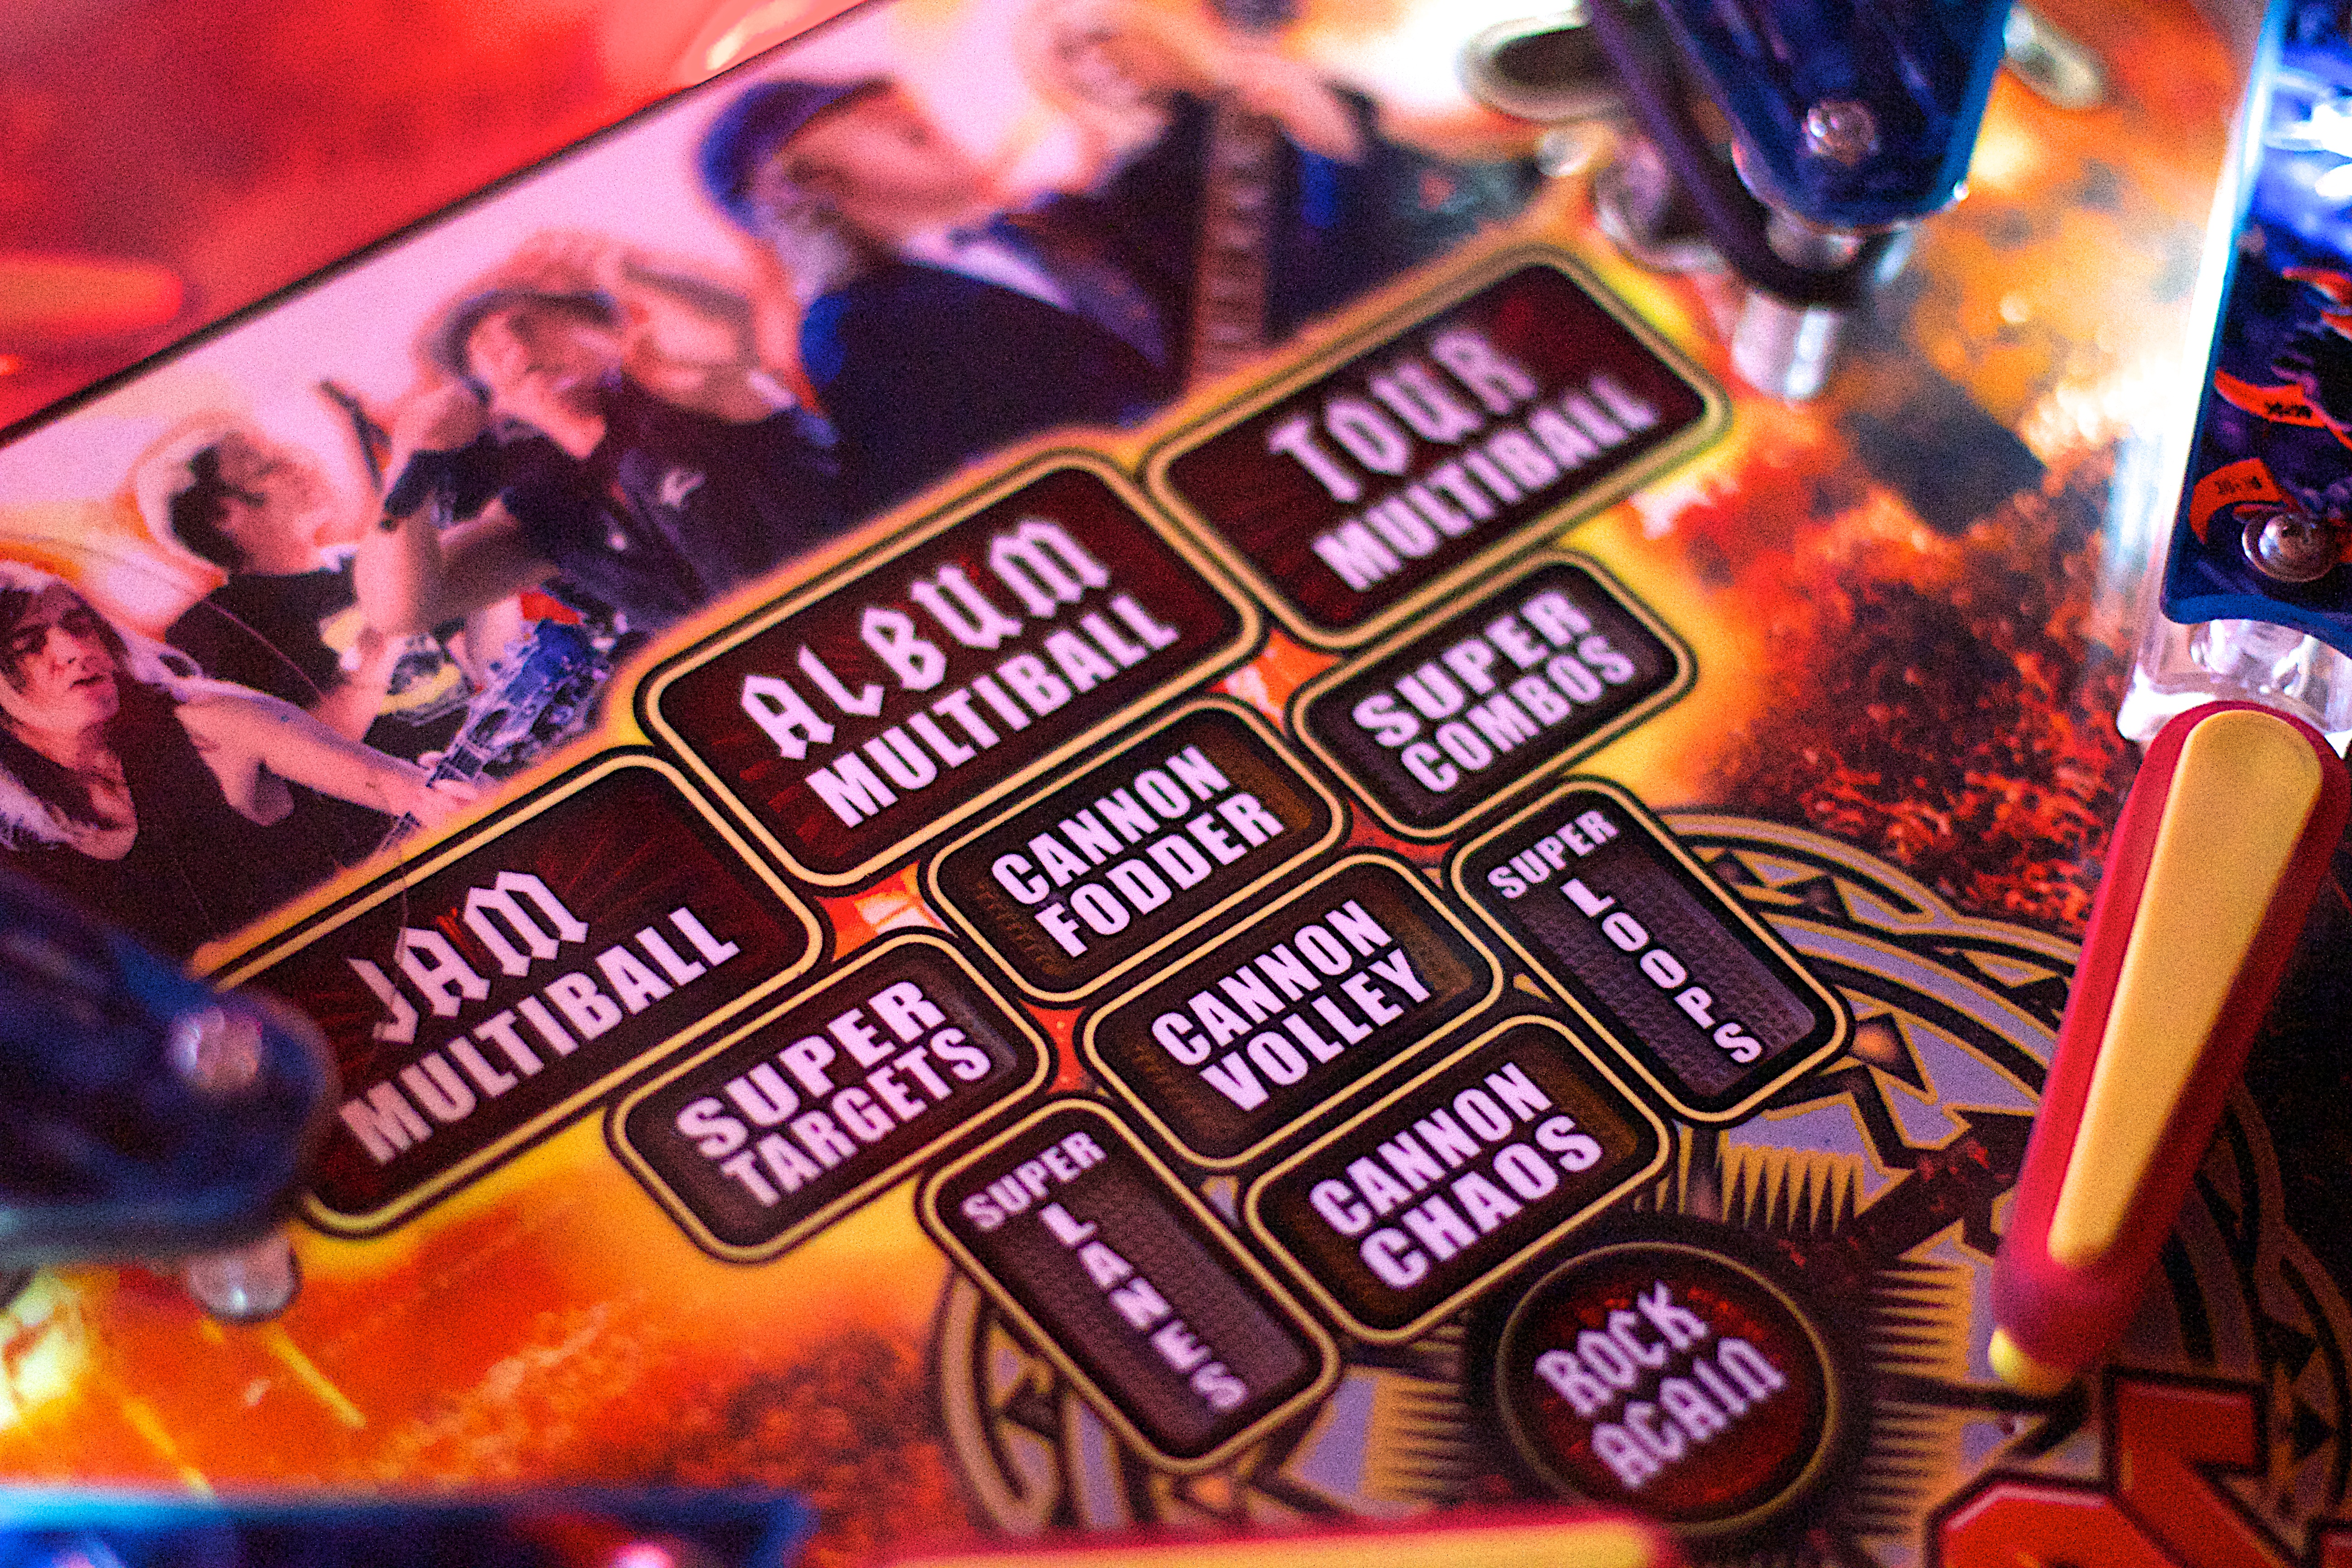
machine, pinball, slot machine, games, screenshot